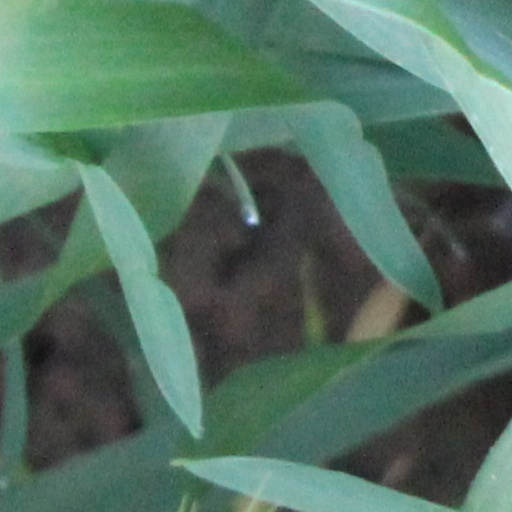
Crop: wheat